Ross McLean (civil servant)

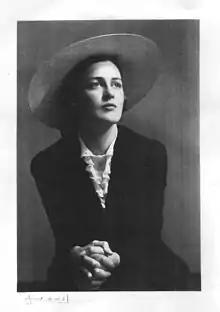
Beverley Bell McLean by Yousuf Karsh, 1935

In an interview with the "Toronto Star", Digby was reported as saying that his father was intensely nationalistic, and that he was perhaps best known for having stood up to U.S. film interests during his NFB tenure. Yolande remarked that her father loved history, read voraciously and travelled widely, sometimes forgetting to tell his family his next destination. Fluent in several languages, Mr McLean taught himself French by translating the Bible. In later life, McLean suffered from Alzheimer's disease. He died July 26, 1984, in Ottawa, several weeks after Beverley, who died on May 17 the same year.